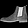
Label: Ankle boot